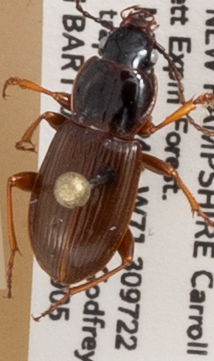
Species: Pterostichus pensylvanicus
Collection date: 2018-09-05
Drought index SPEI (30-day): -0.674
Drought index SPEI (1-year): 0.216
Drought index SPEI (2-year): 0.47